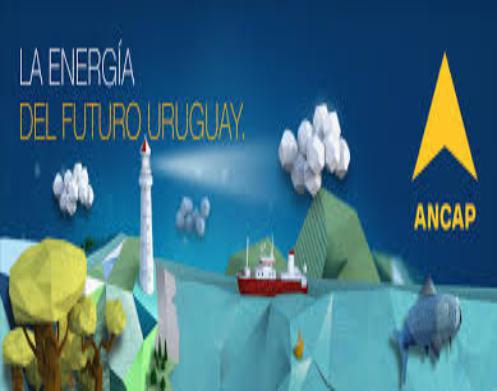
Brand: ANCAP-1
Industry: Transportation